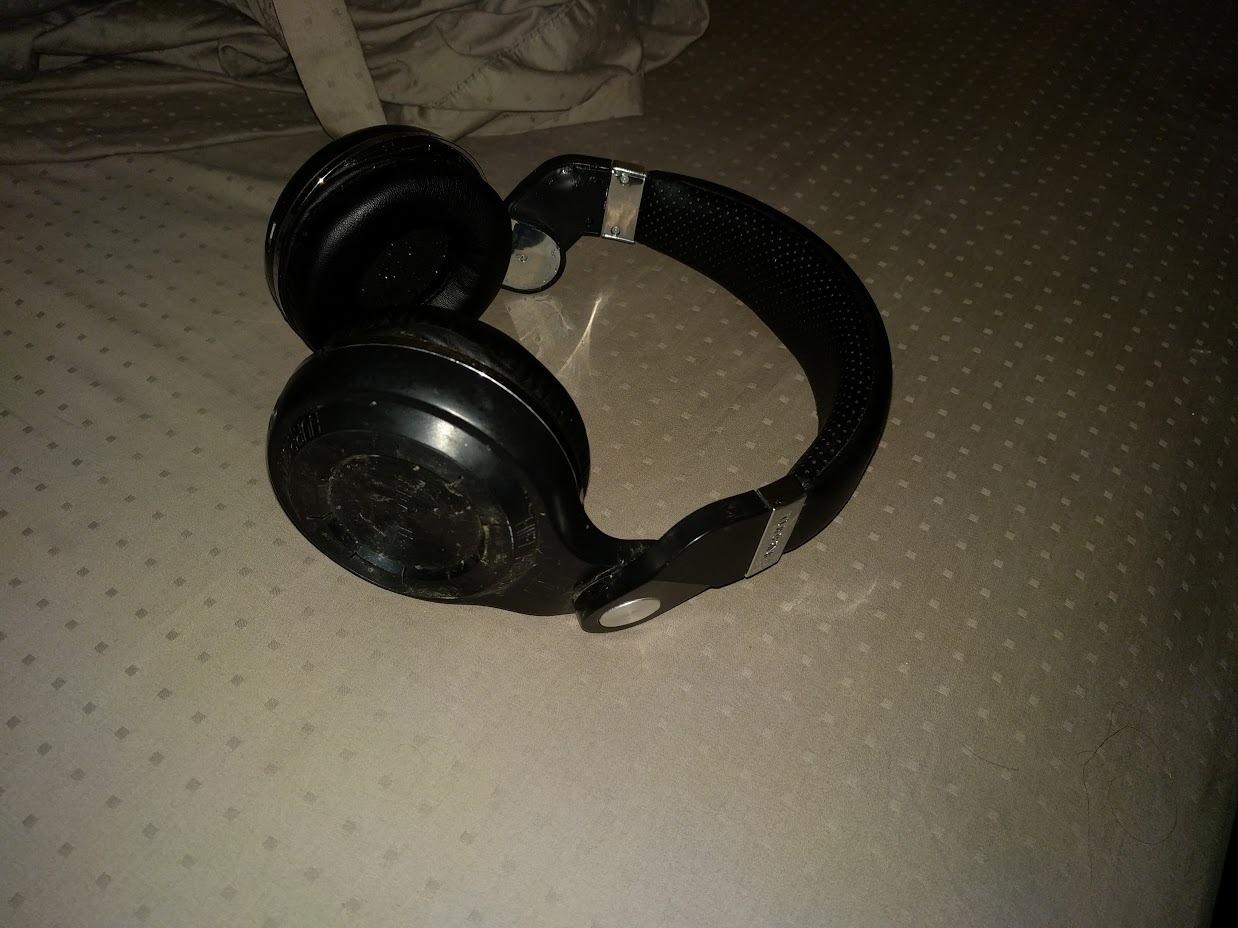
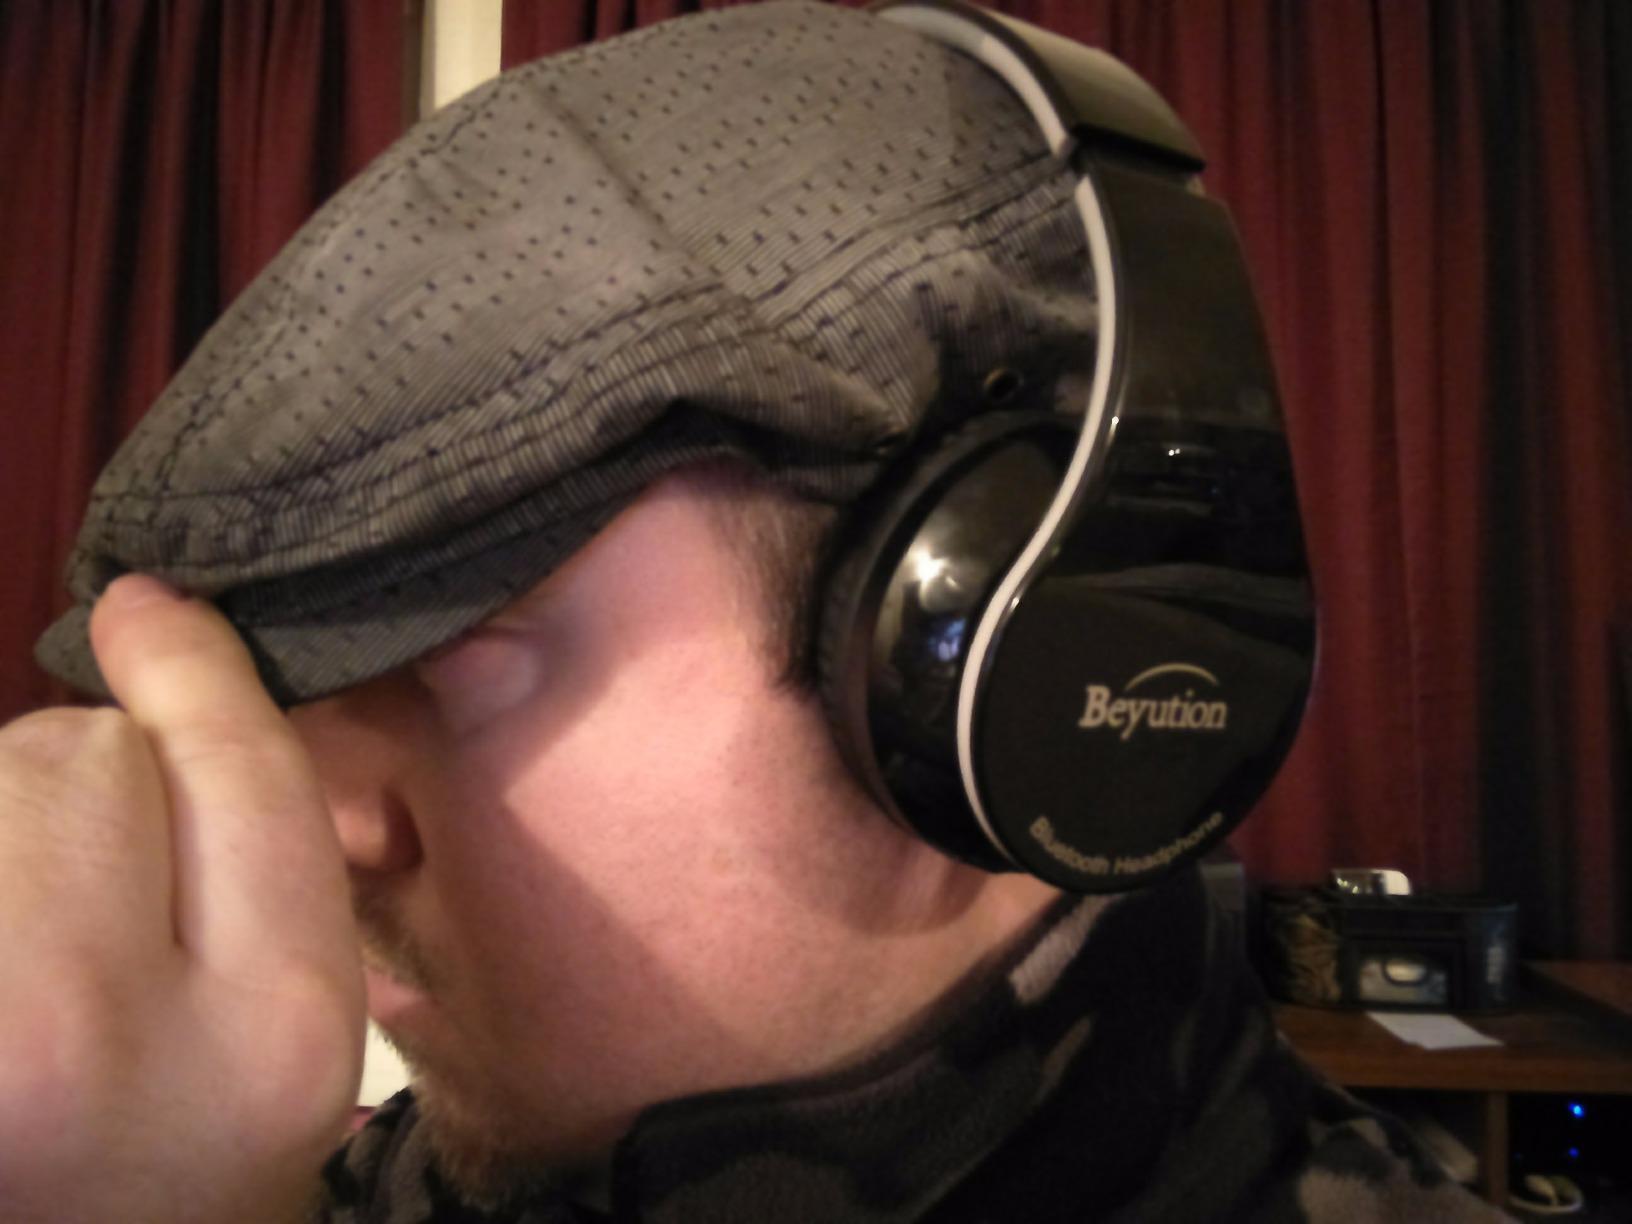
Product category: headphones
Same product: no